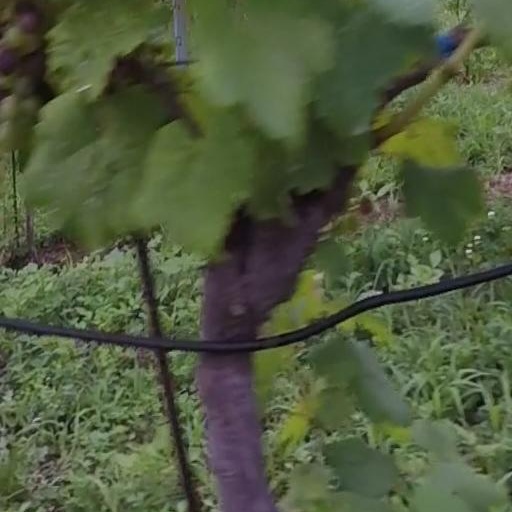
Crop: grape